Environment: real
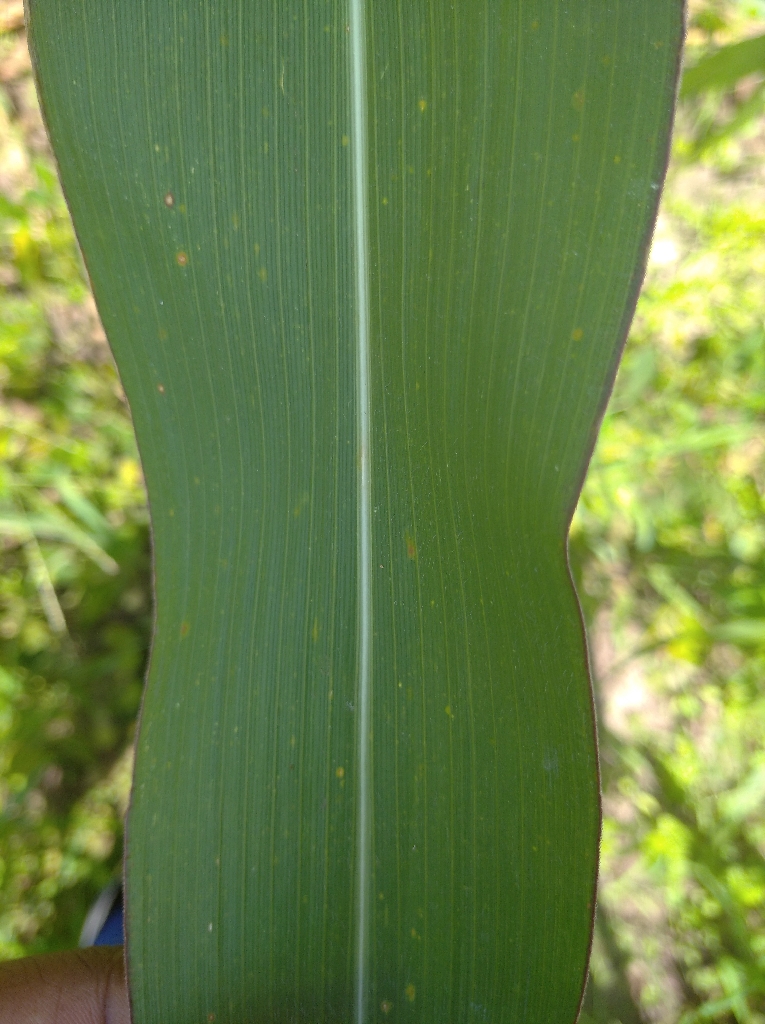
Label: healthy